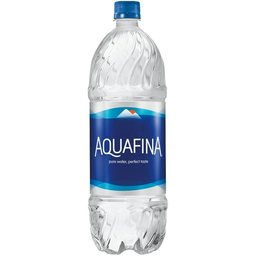
Label: plastic